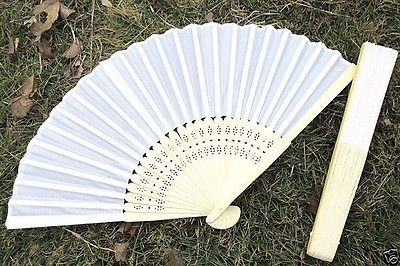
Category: fan